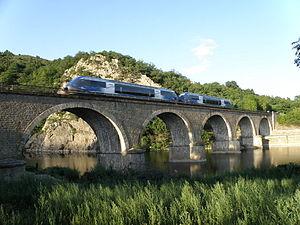
Beauzac, dép. de la Haute-Loire, France (Auvergne). Viaduc ferroviaire de Brenas, près du hameau de Brenas (dont on aperçoit la toiture d'une des maisons derrières les cimes des arbres au centre droit), dans le sud de la commune. Un train de type TER (Train Express Régional) faisant le service entre le Puy et Saint-Étienne franchit la Loire, qui fait ici frontière avec la commune voisine de Retournac. Les falaises à l'arrière-plan à gauche sont les Côtes du Suc.
Beauzac est une commune française située à l'est du Velay, dans le département de la Haute-Loire en région de l'Auvergne-Rhône-Alpes. Beauzac est située à équidistance des villes du Puy-en-Velay et de Saint-Étienne.
La liste des ponts sur la Loire présente les ponts présents sur le fleuve français de la Loire et ses bras.
Retournac est une commune française située dans le département de la Haute-Loire en région Auvergne-Rhône-Alpes.